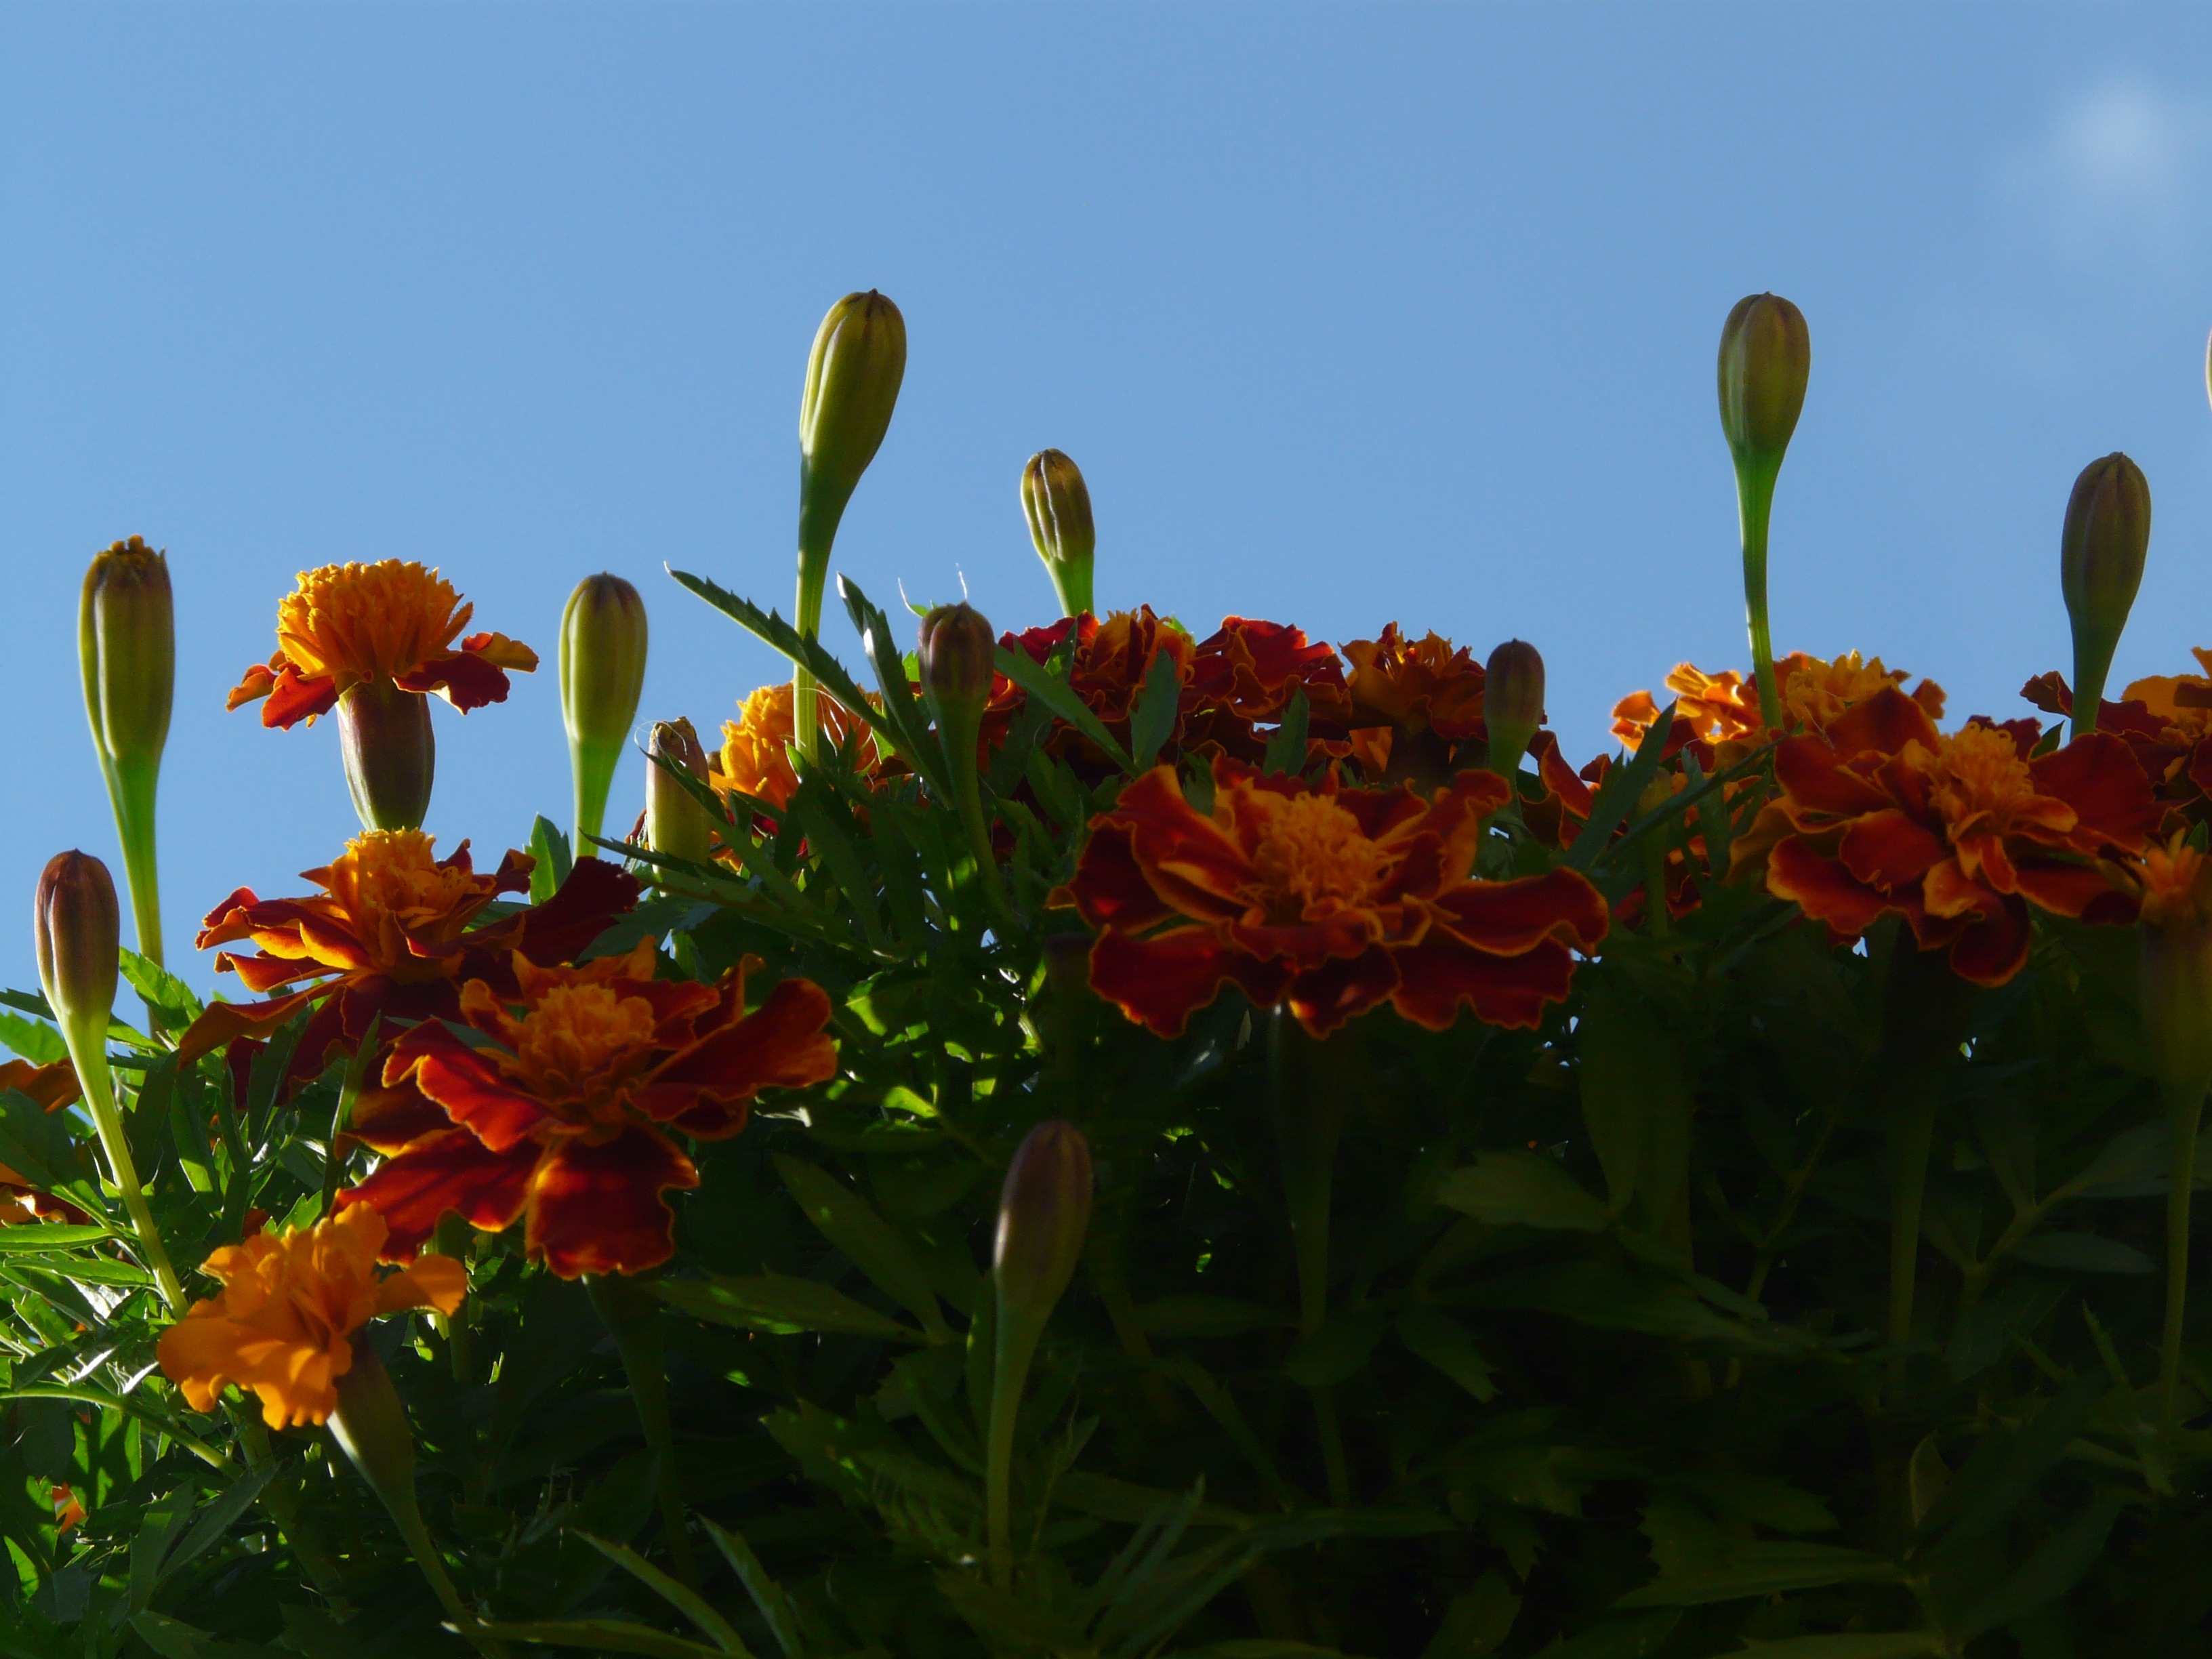
nature, grass, blossom, plant, field, meadow, prairie, leaf, flower, petal, bloom, orange, red, botany, colorful, garden, flora, dead flower, wildflower, stalk, leaves, asteraceae, beautiful, bud, marigold, marigolds, composites, flowering plant, balcony plant, daisy family, summer flower, turkish carnation, balcony flower, land plant